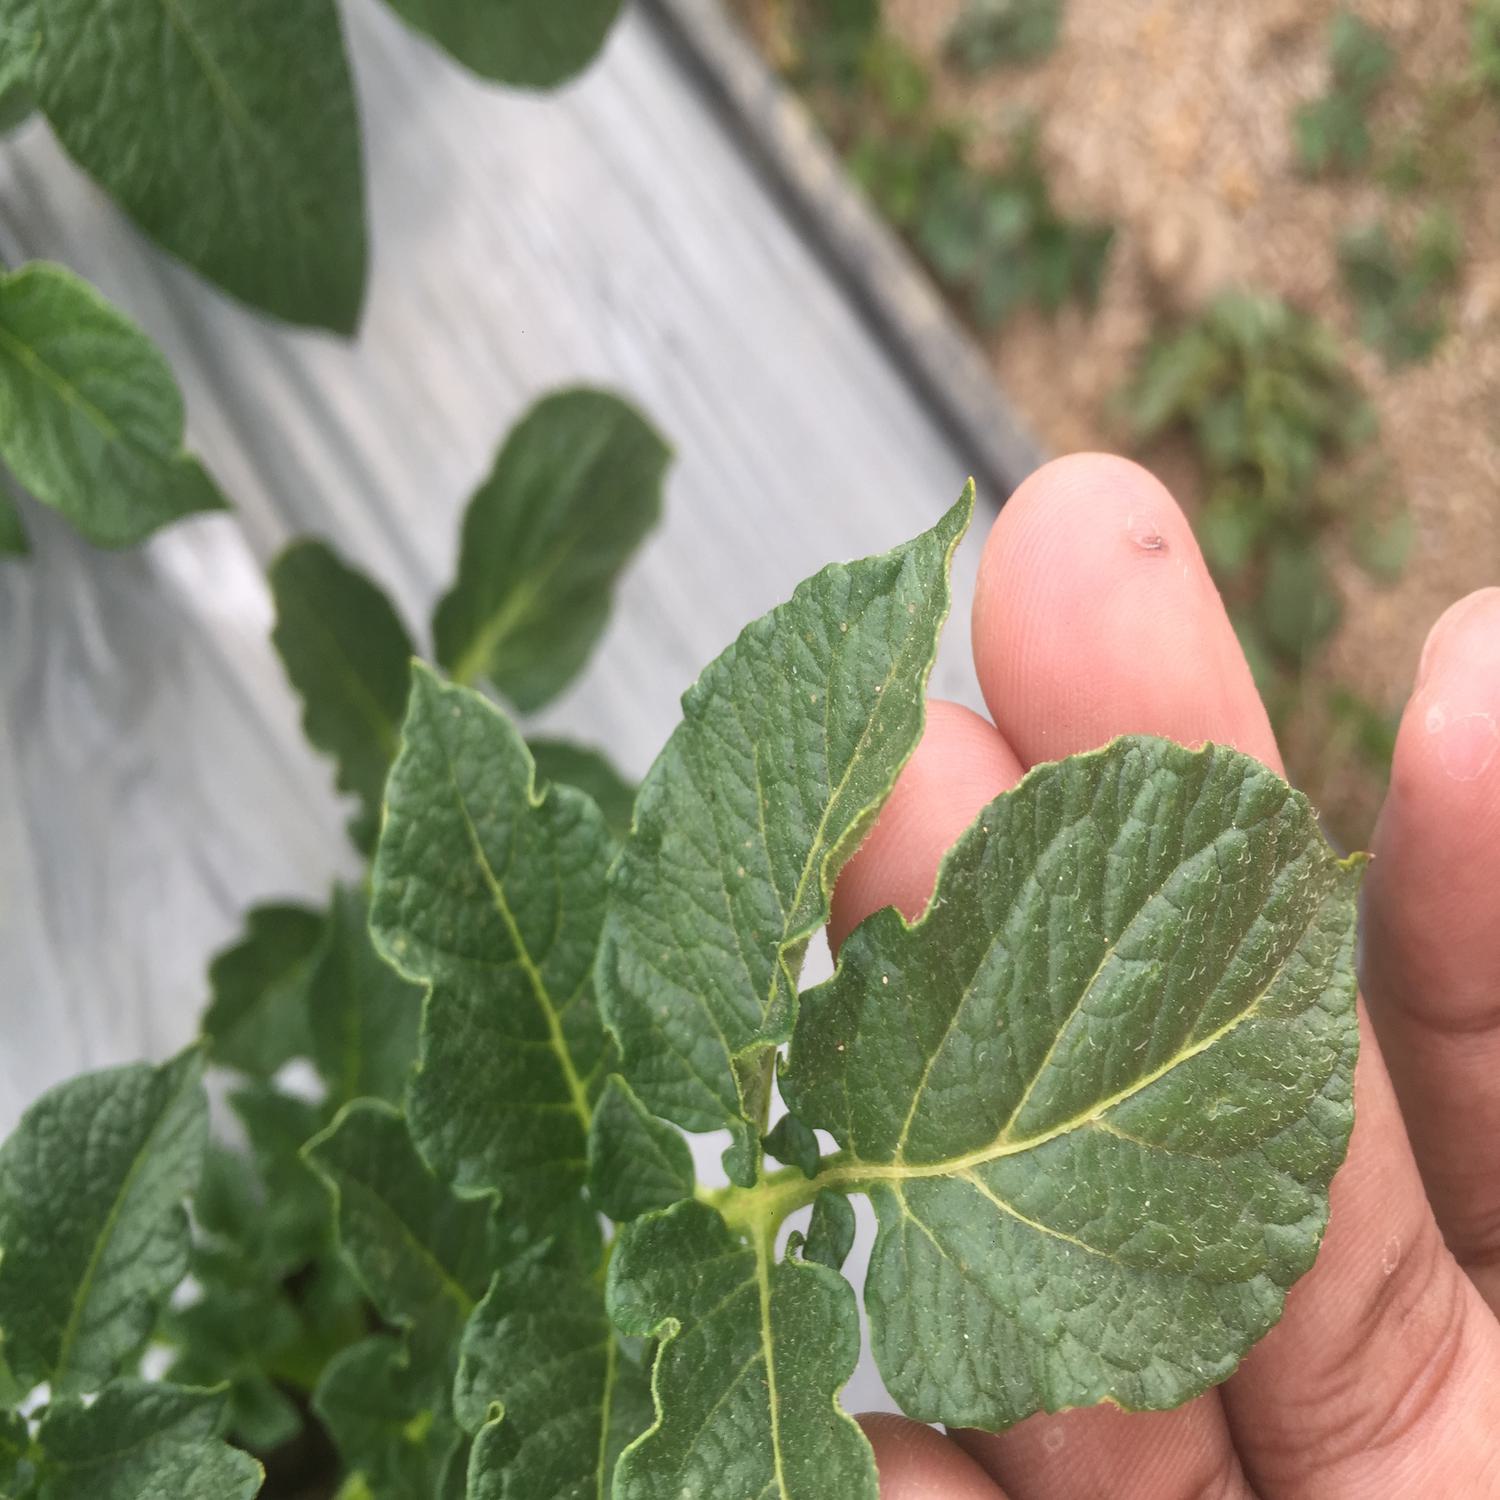
Label: Virus